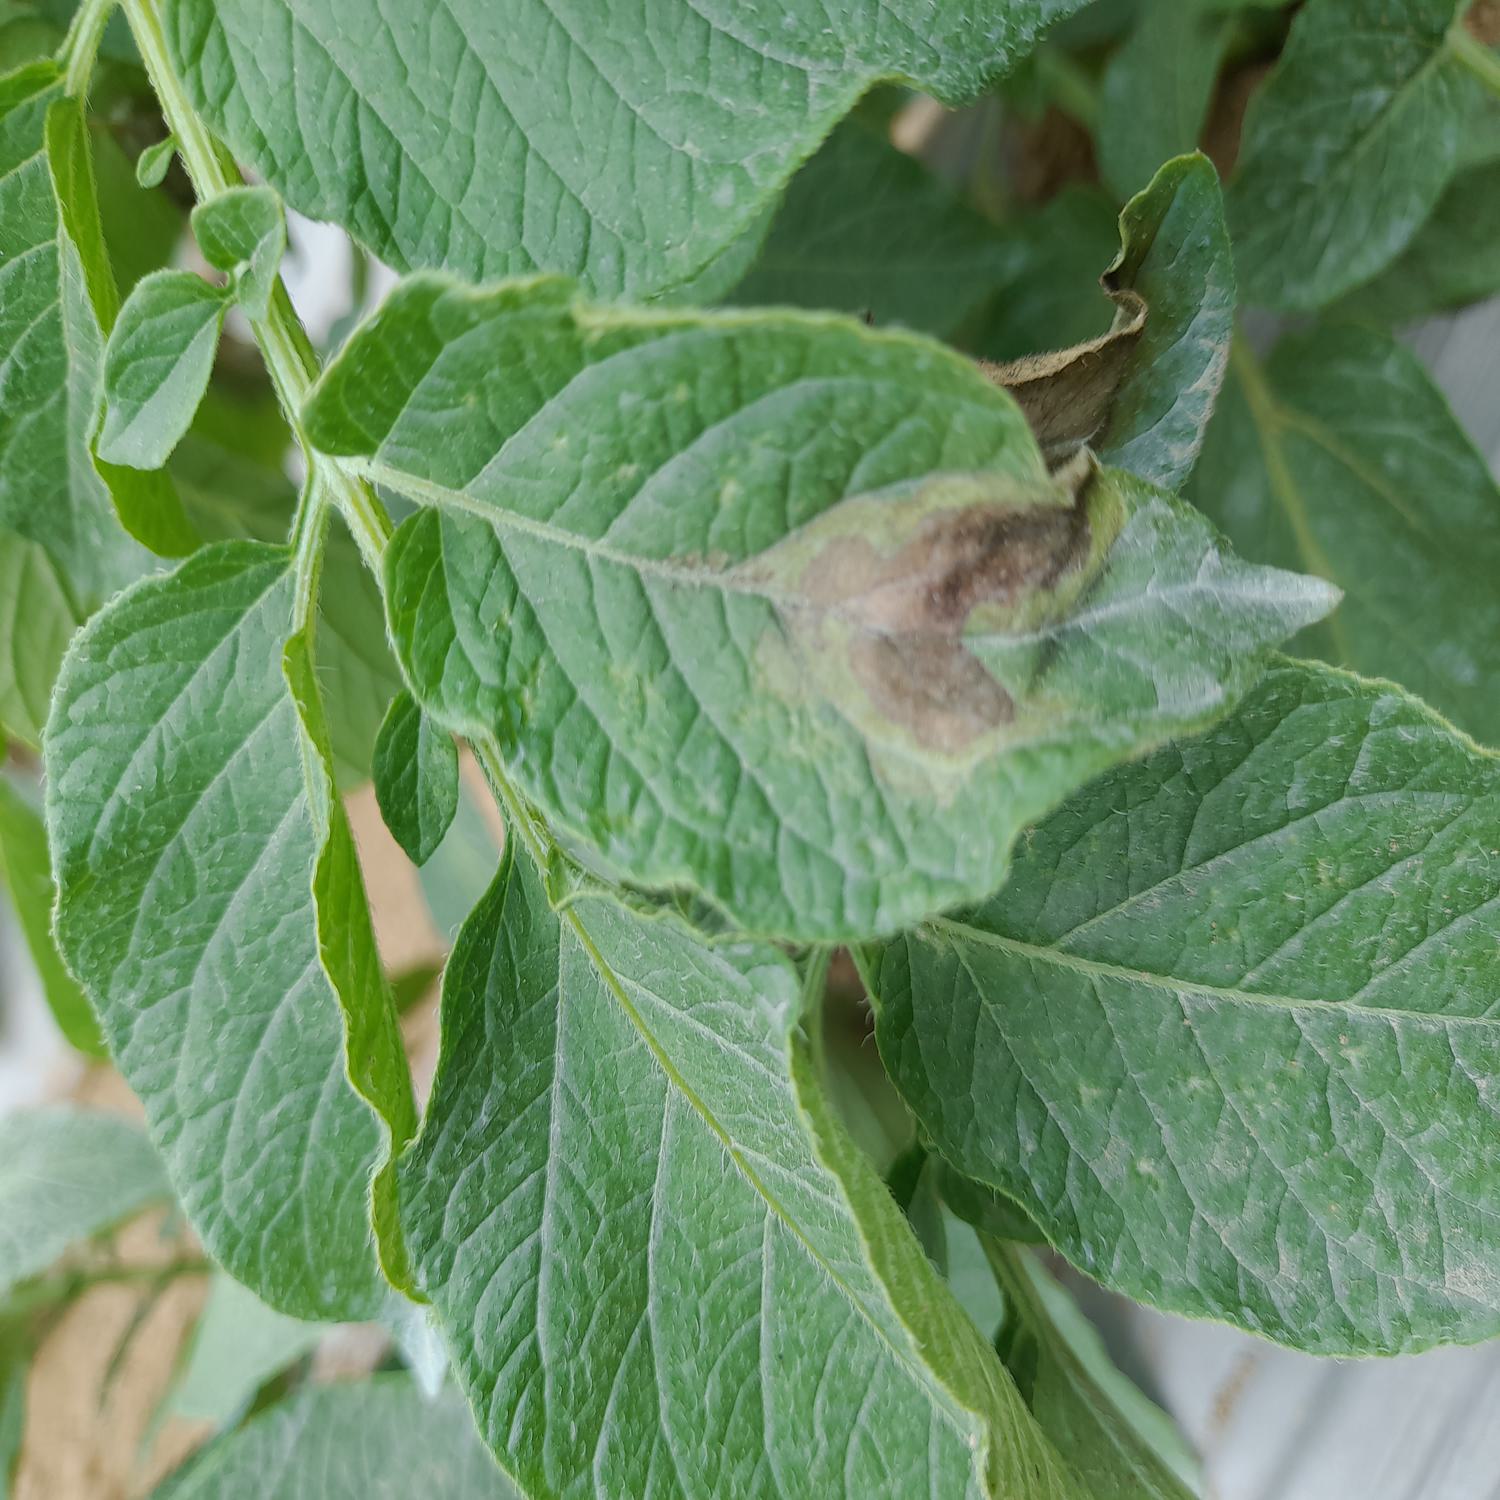
Label: Phytopthora